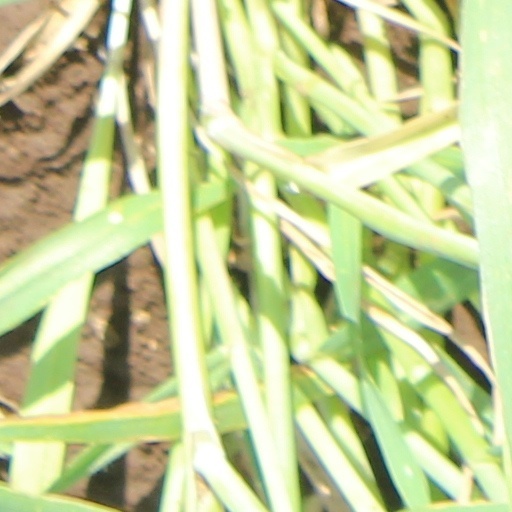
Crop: wheat